Necking (engineering)

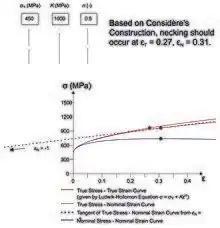
The Considère construction for prediction of the onset of necking, expressed as the point where the gradient of the true stress – nominal strain curve extrapolates back to a nominal strain of -1 at zero stress, for a material conforming to the Ludwik-Hollomon relationship, with the parameter values shown.

Importantly, the condition also corresponds to a peak (plateau) in the nominal stress – nominal strain plot. This can be seen on obtaining the gradient of such a plot by differentiating the expression for with respect to .